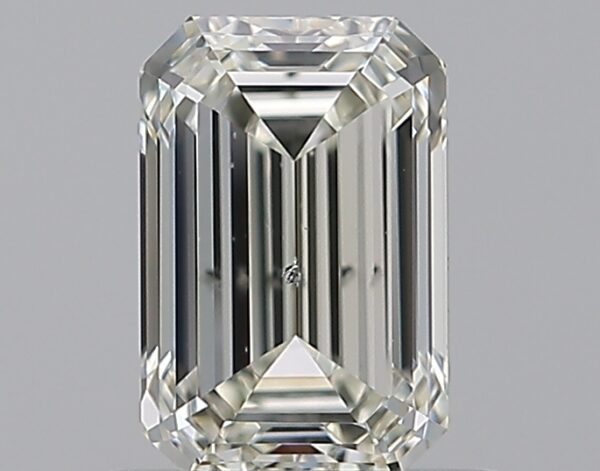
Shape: emerald
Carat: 0.75
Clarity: SI1
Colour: K
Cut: EX
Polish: EX
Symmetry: EX
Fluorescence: N
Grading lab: GIA
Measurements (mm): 6.27 x 4.15 x 2.82